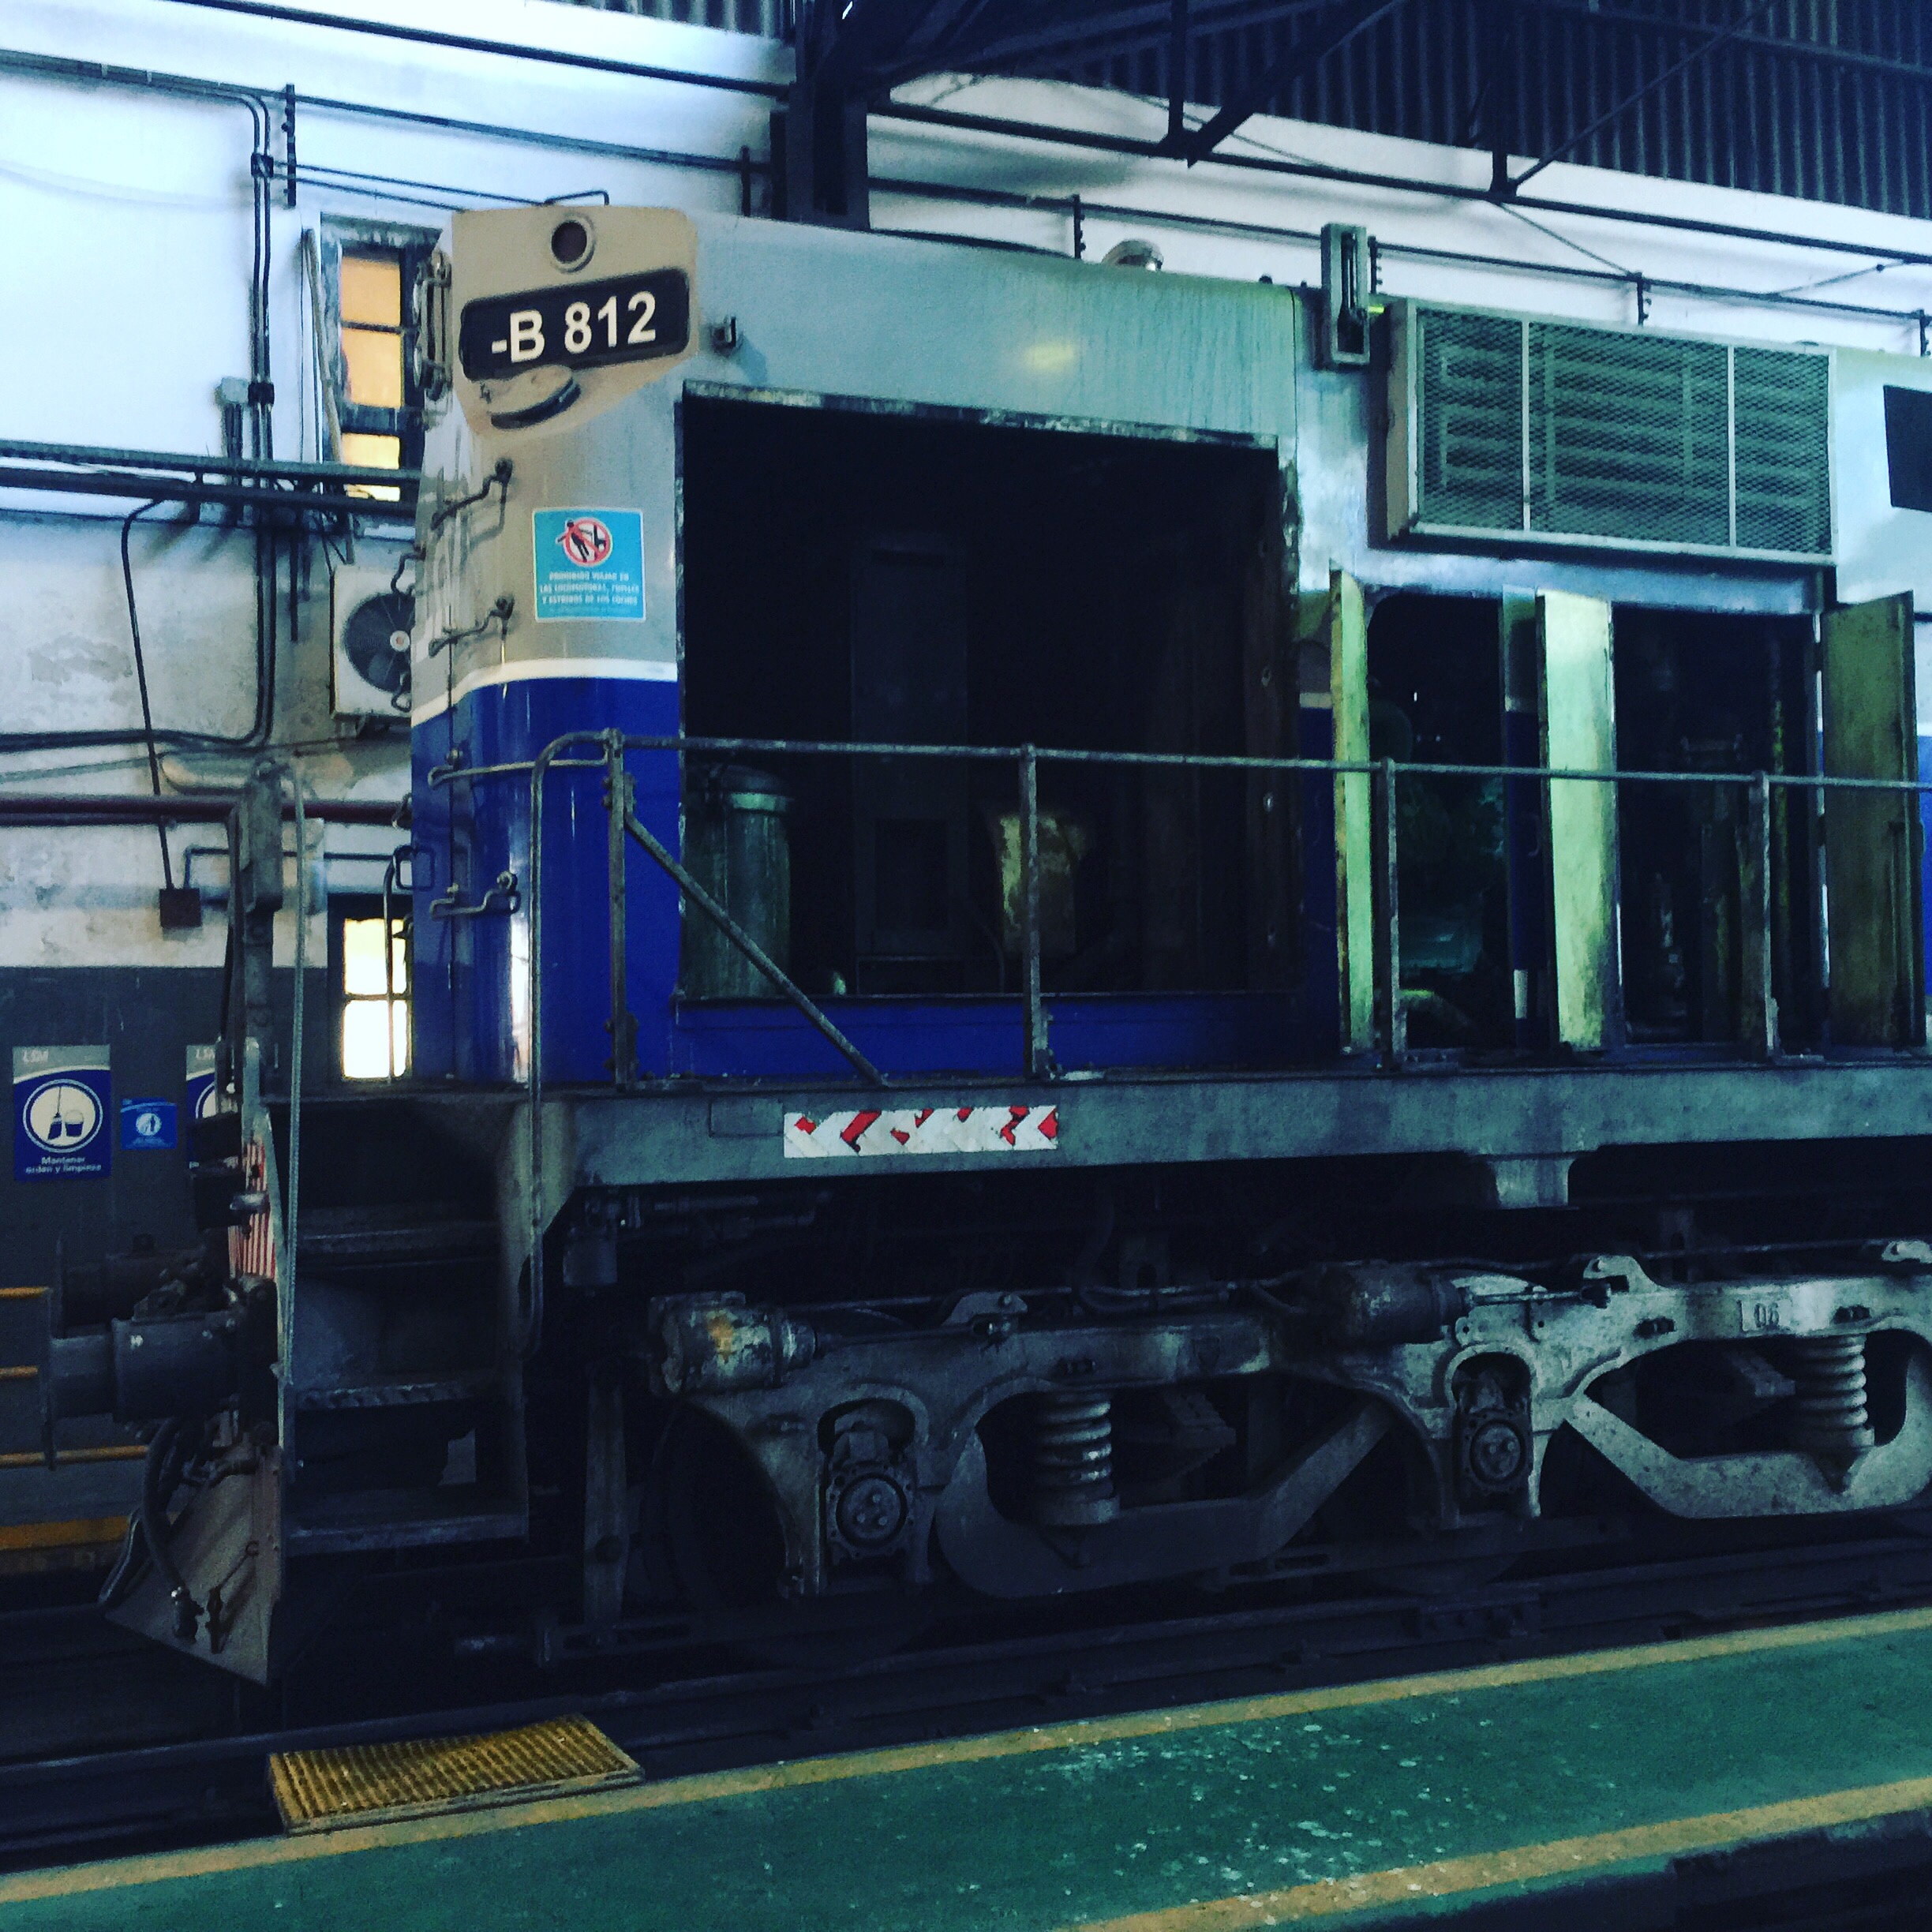
iphone, train, asphalt, transport, vehicle, public transport, locomotive, instagram, argentina, 189, iphoneography, project365, squareformat, rodrigoparedes, buenosaires, ar, 160378, 160378com, www160378com, iphone6plus, rail transport, land vehicle, rolling stock, railroad car